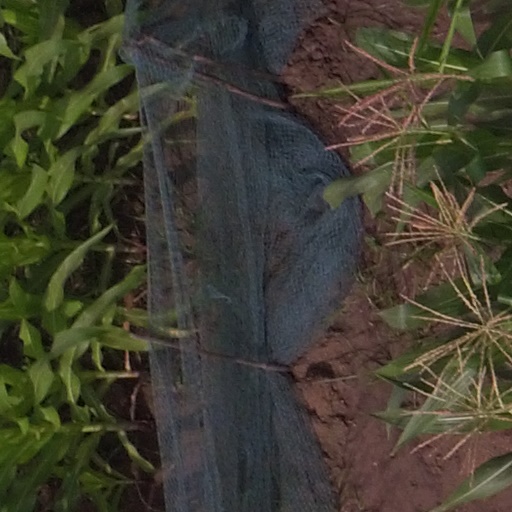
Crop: maize; corn